Solar air heat

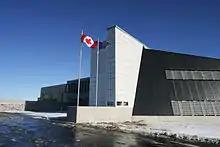
The front façade of this building is a transpired solar air heating system that heats the incoming ventilation air for the facility.

Solar air heating is a solar thermal technology in which the energy from the sun, insolation, is captured by an absorbing medium and used to heat air. Solar air heating is a renewable energy heating technology used to heat or condition air for buildings or process heat applications. It is typically the most cost-effective out of all the solar technologies, especially in commercial and industrial applications, and it addresses the largest usage of building energy in heating climates, which is space heating and industrial process heating.